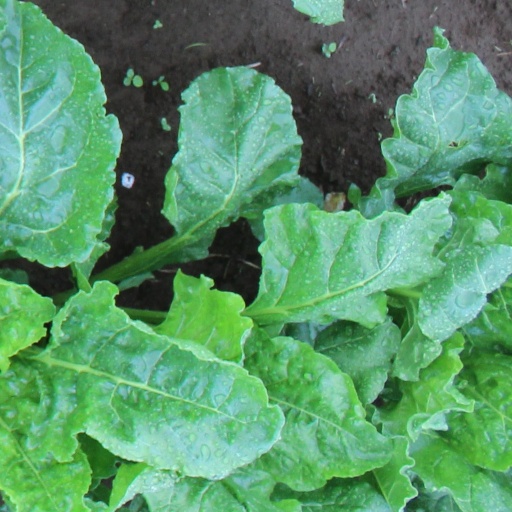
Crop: sugar beet